McLaughlin Motor Car Company

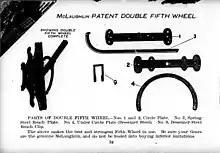
McLaughlin's fifth-wheel

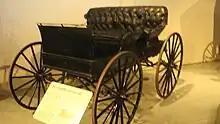
1910s Democrat buckboard

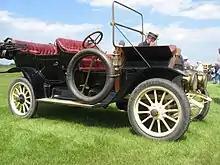
1910 Model 41 touring car

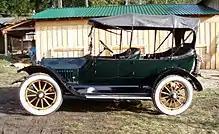
1915 touring car

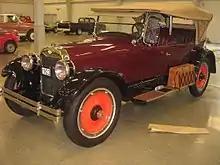
1923 Master Six Special touring car, manufactured by GM Canada

Robert McLaughlin began building carriages in 1867 beside the cutters and wagons in his blacksmith's shop in Enniskillen, a small village northeast of Oshawa, Ontario. In need of more workers to build his horse-drawn carriages, staunch Presbyterian McLaughlin moved to Oshawa in 1876.